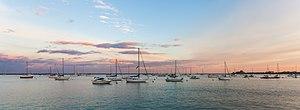
Chicago /ʃi.ka.ɡo/ est la troisième ville des États-Unis par sa population et est située dans le Nord-Est de l'État de l'Illinois. C'est la plus grande ville de la région du Midwest, dont elle forme le principal centre économique et culturel. Chicago se trouve sur la rive sud-ouest du lac Michigan, un des cinq Grands Lacs d'Amérique du Nord. Les rivières Chicago et Calumet traversent la ville.